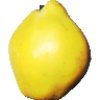
Label: quince